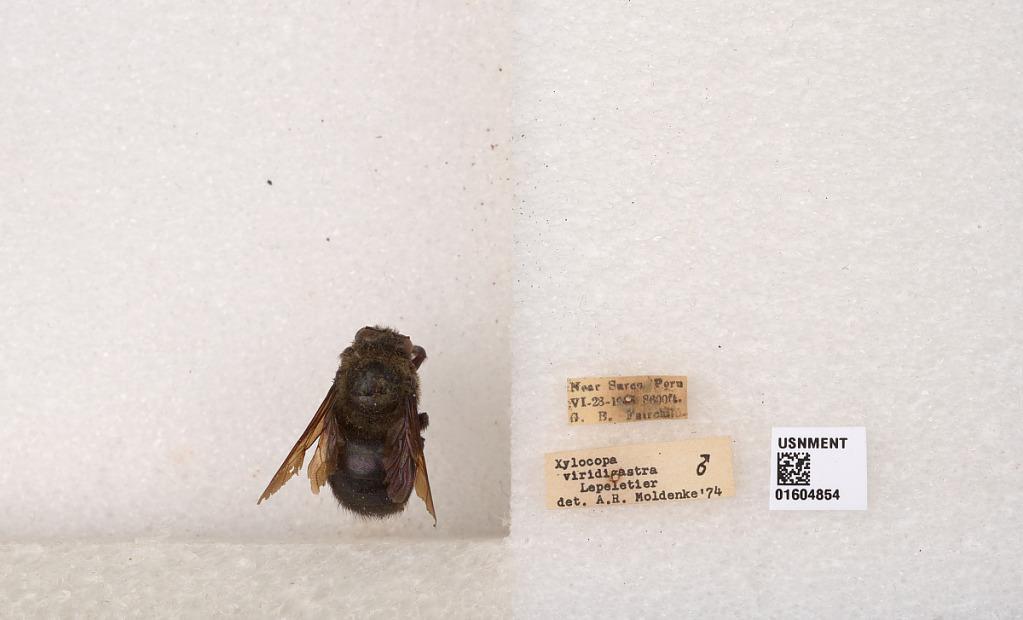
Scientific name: Xylocopa (Schonnherria) viridigastra Lepeletier
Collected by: G. Fairchild
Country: Peru
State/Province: Lima
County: Huarochiri
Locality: Surco
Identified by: Moldenke, A. R.